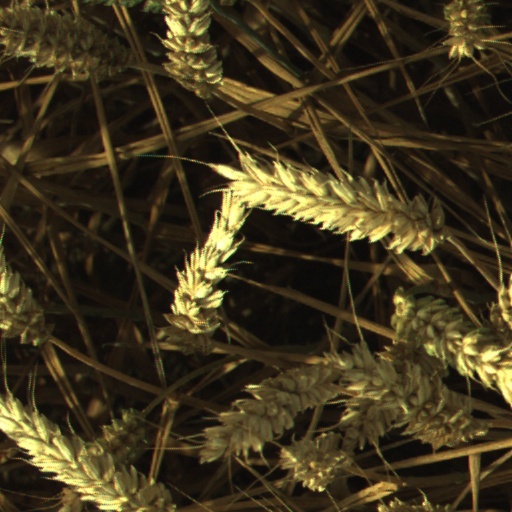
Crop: wheat